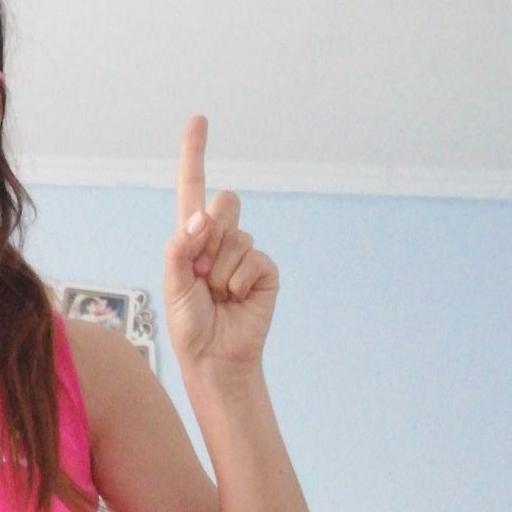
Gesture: one